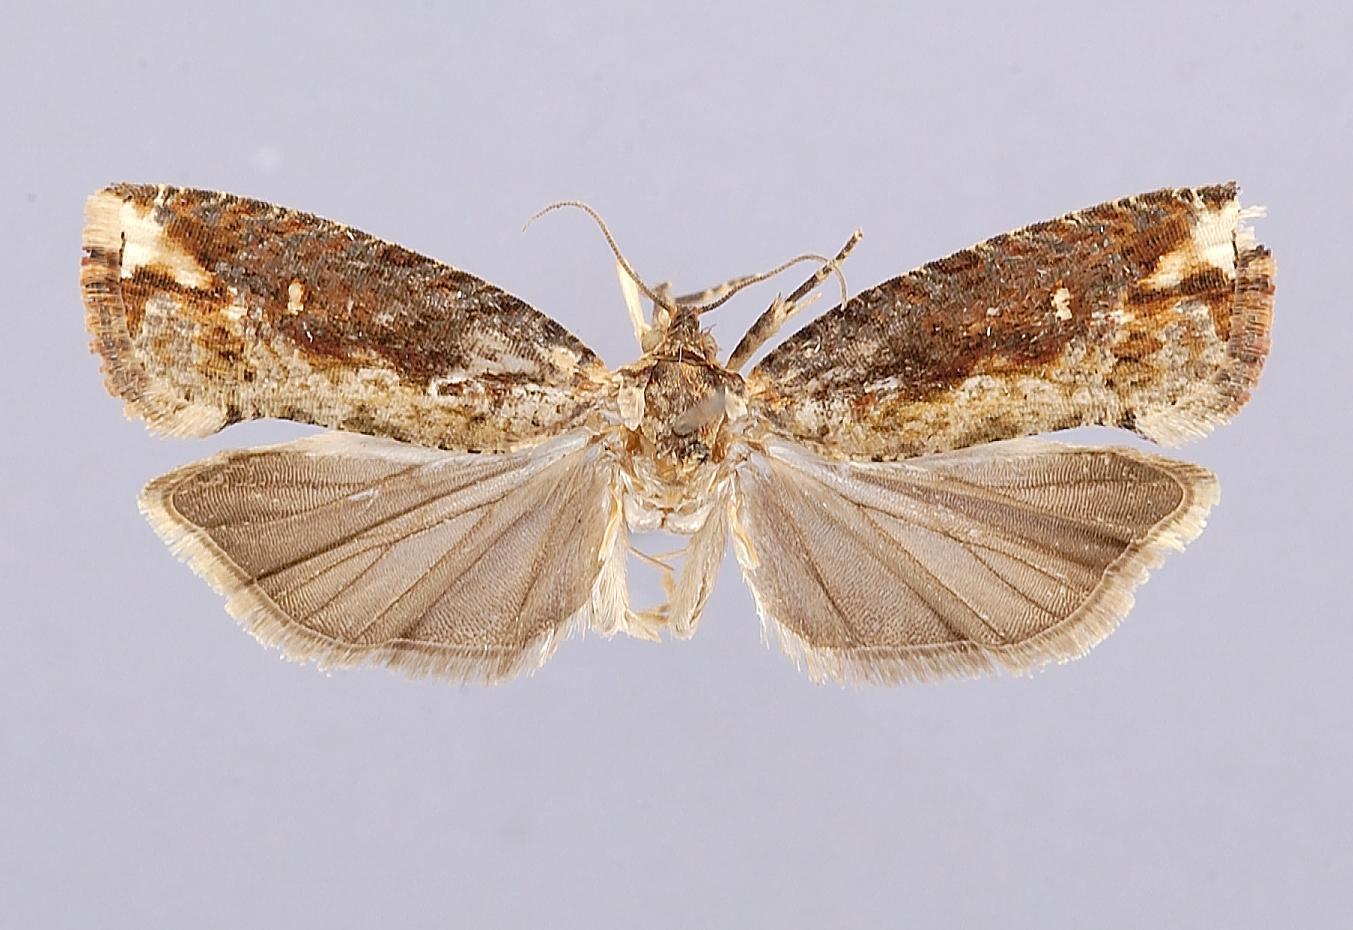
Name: Neopotamia rubra
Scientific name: Neopotamia rubra Kawabe, 1992
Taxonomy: Animalia, Arthropoda, Insecta, Lepidoptera, Tortricidae
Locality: Huslien Hsien, Hohuanshan, 3100 m, Haulien Hsien, Taiwan
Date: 30 Jul 1983 to 1 Aug 1983